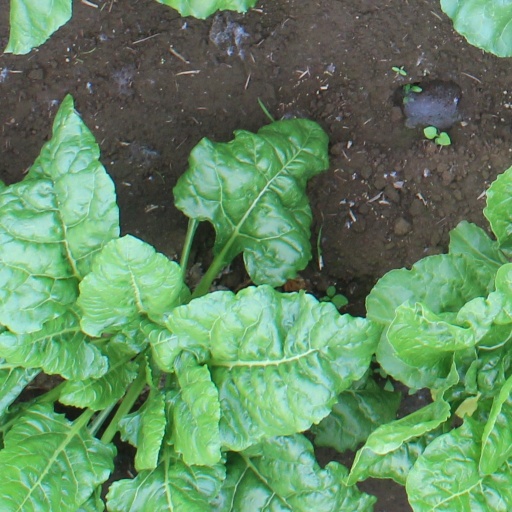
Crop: sugar beet